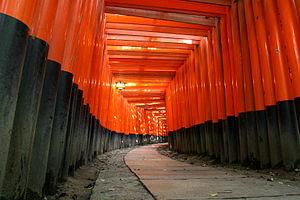
Version plus grande de la photo du torii du temple d'Inari à Kyoto